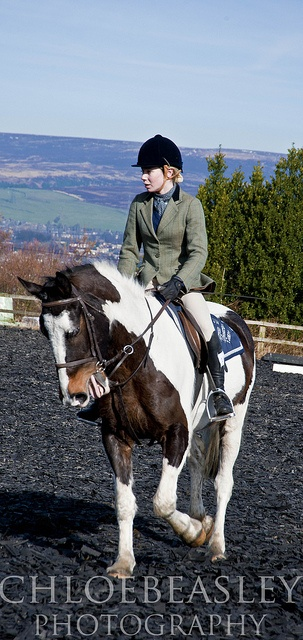
A woman in a grey jacket riding a white and brown spotted horse in a country side.
A young woman in a rider's outfit is on a large horse.
A young child is professionally photographed riding a horse.
A young lady is sitting on her horse.
A young woman riding on the back of a white and brown horse.